Battle of Brandywine order of battle

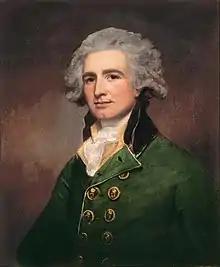
Robert Abercromby

General and Commander in Chief George Washington (12,000 regulars, 3,000 militia)